Dark Feed

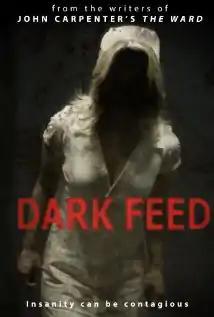

Dark Feed is a 2013 horror film written and directed by Shawn and Michael Rasmussen. It was first released on March 18, 2013 and centers upon a group of filmmakers that decide to cut costs by filming in an abandoned psychiatric hospital, only to end up slowly turning insane. Filming took place in New England using some of the buildings seen in "Shutter Island". The Rasmussens came up with the idea for "Dark Feed" while visiting the set of another film, "Long Distance", which was filming in an abandoned psychiatric hospital.